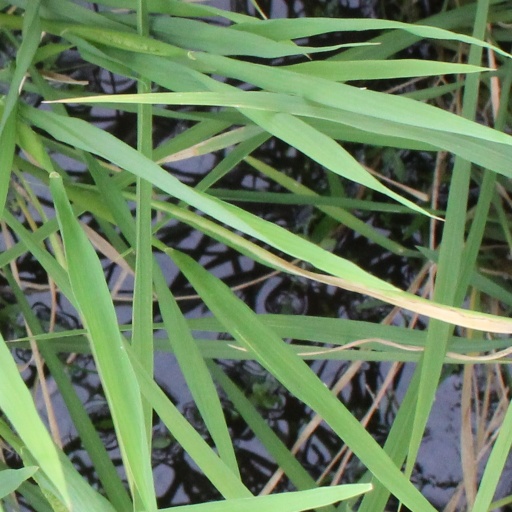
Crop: rice